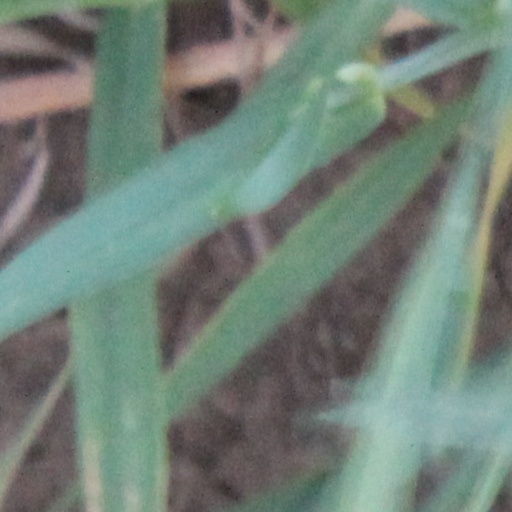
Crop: wheat